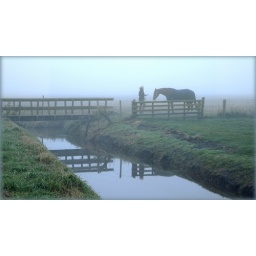
paard wil niet over brug - horse doesn't want over bridge